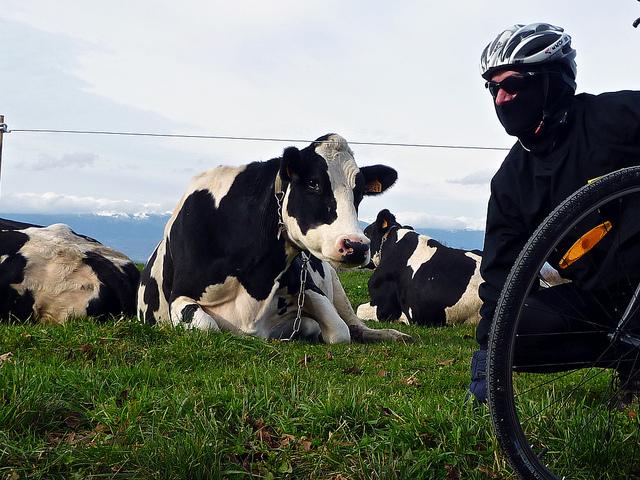
A couple of cows laying on the grass next to a man wearing bicycle gear.